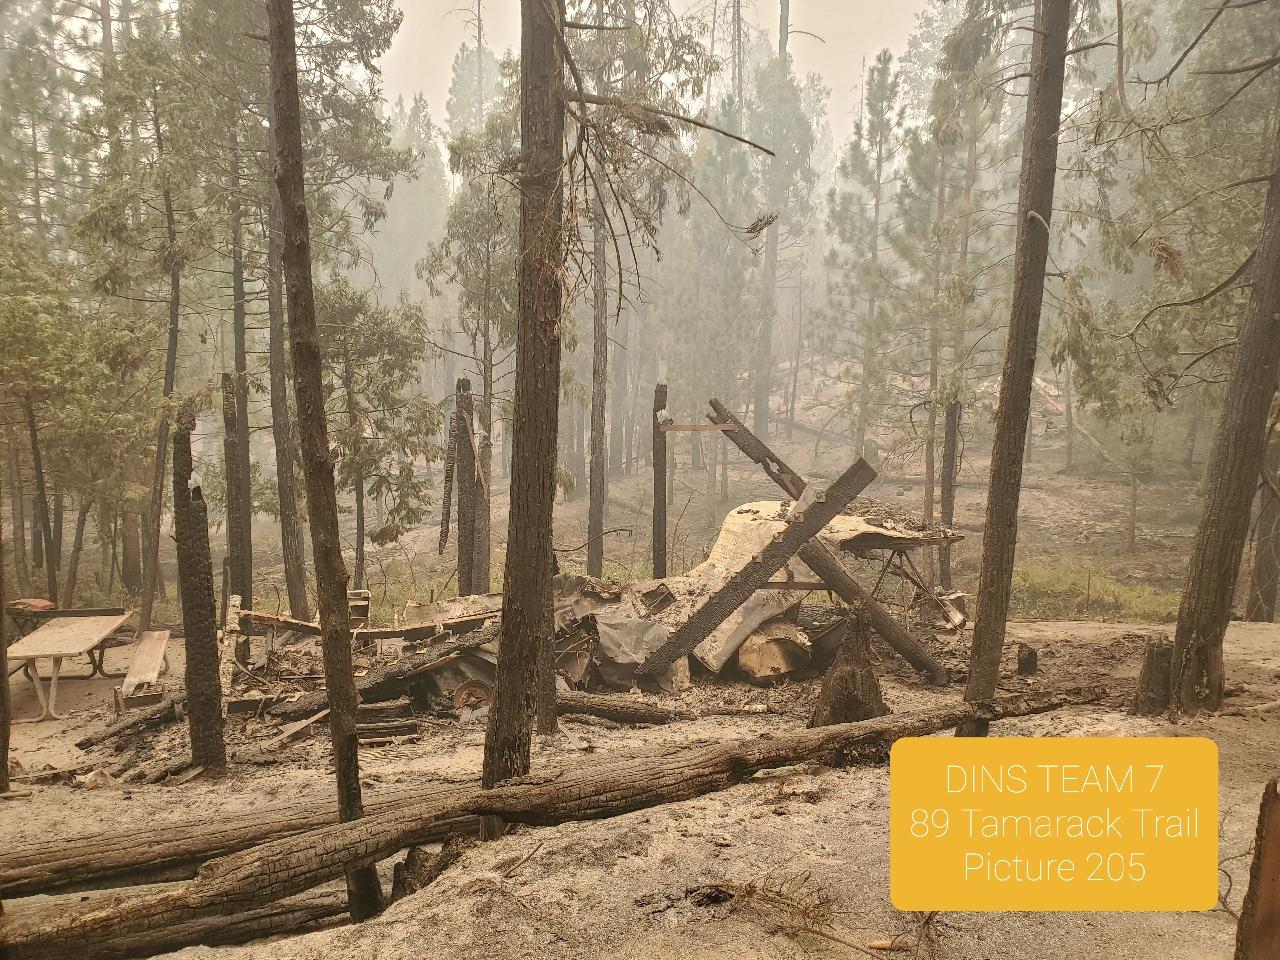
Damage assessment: destroyed